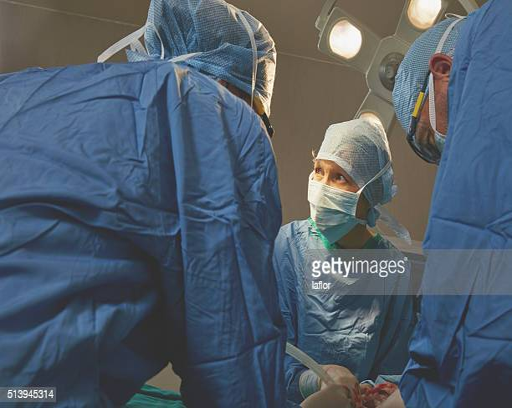
she takes the lead in this operating room